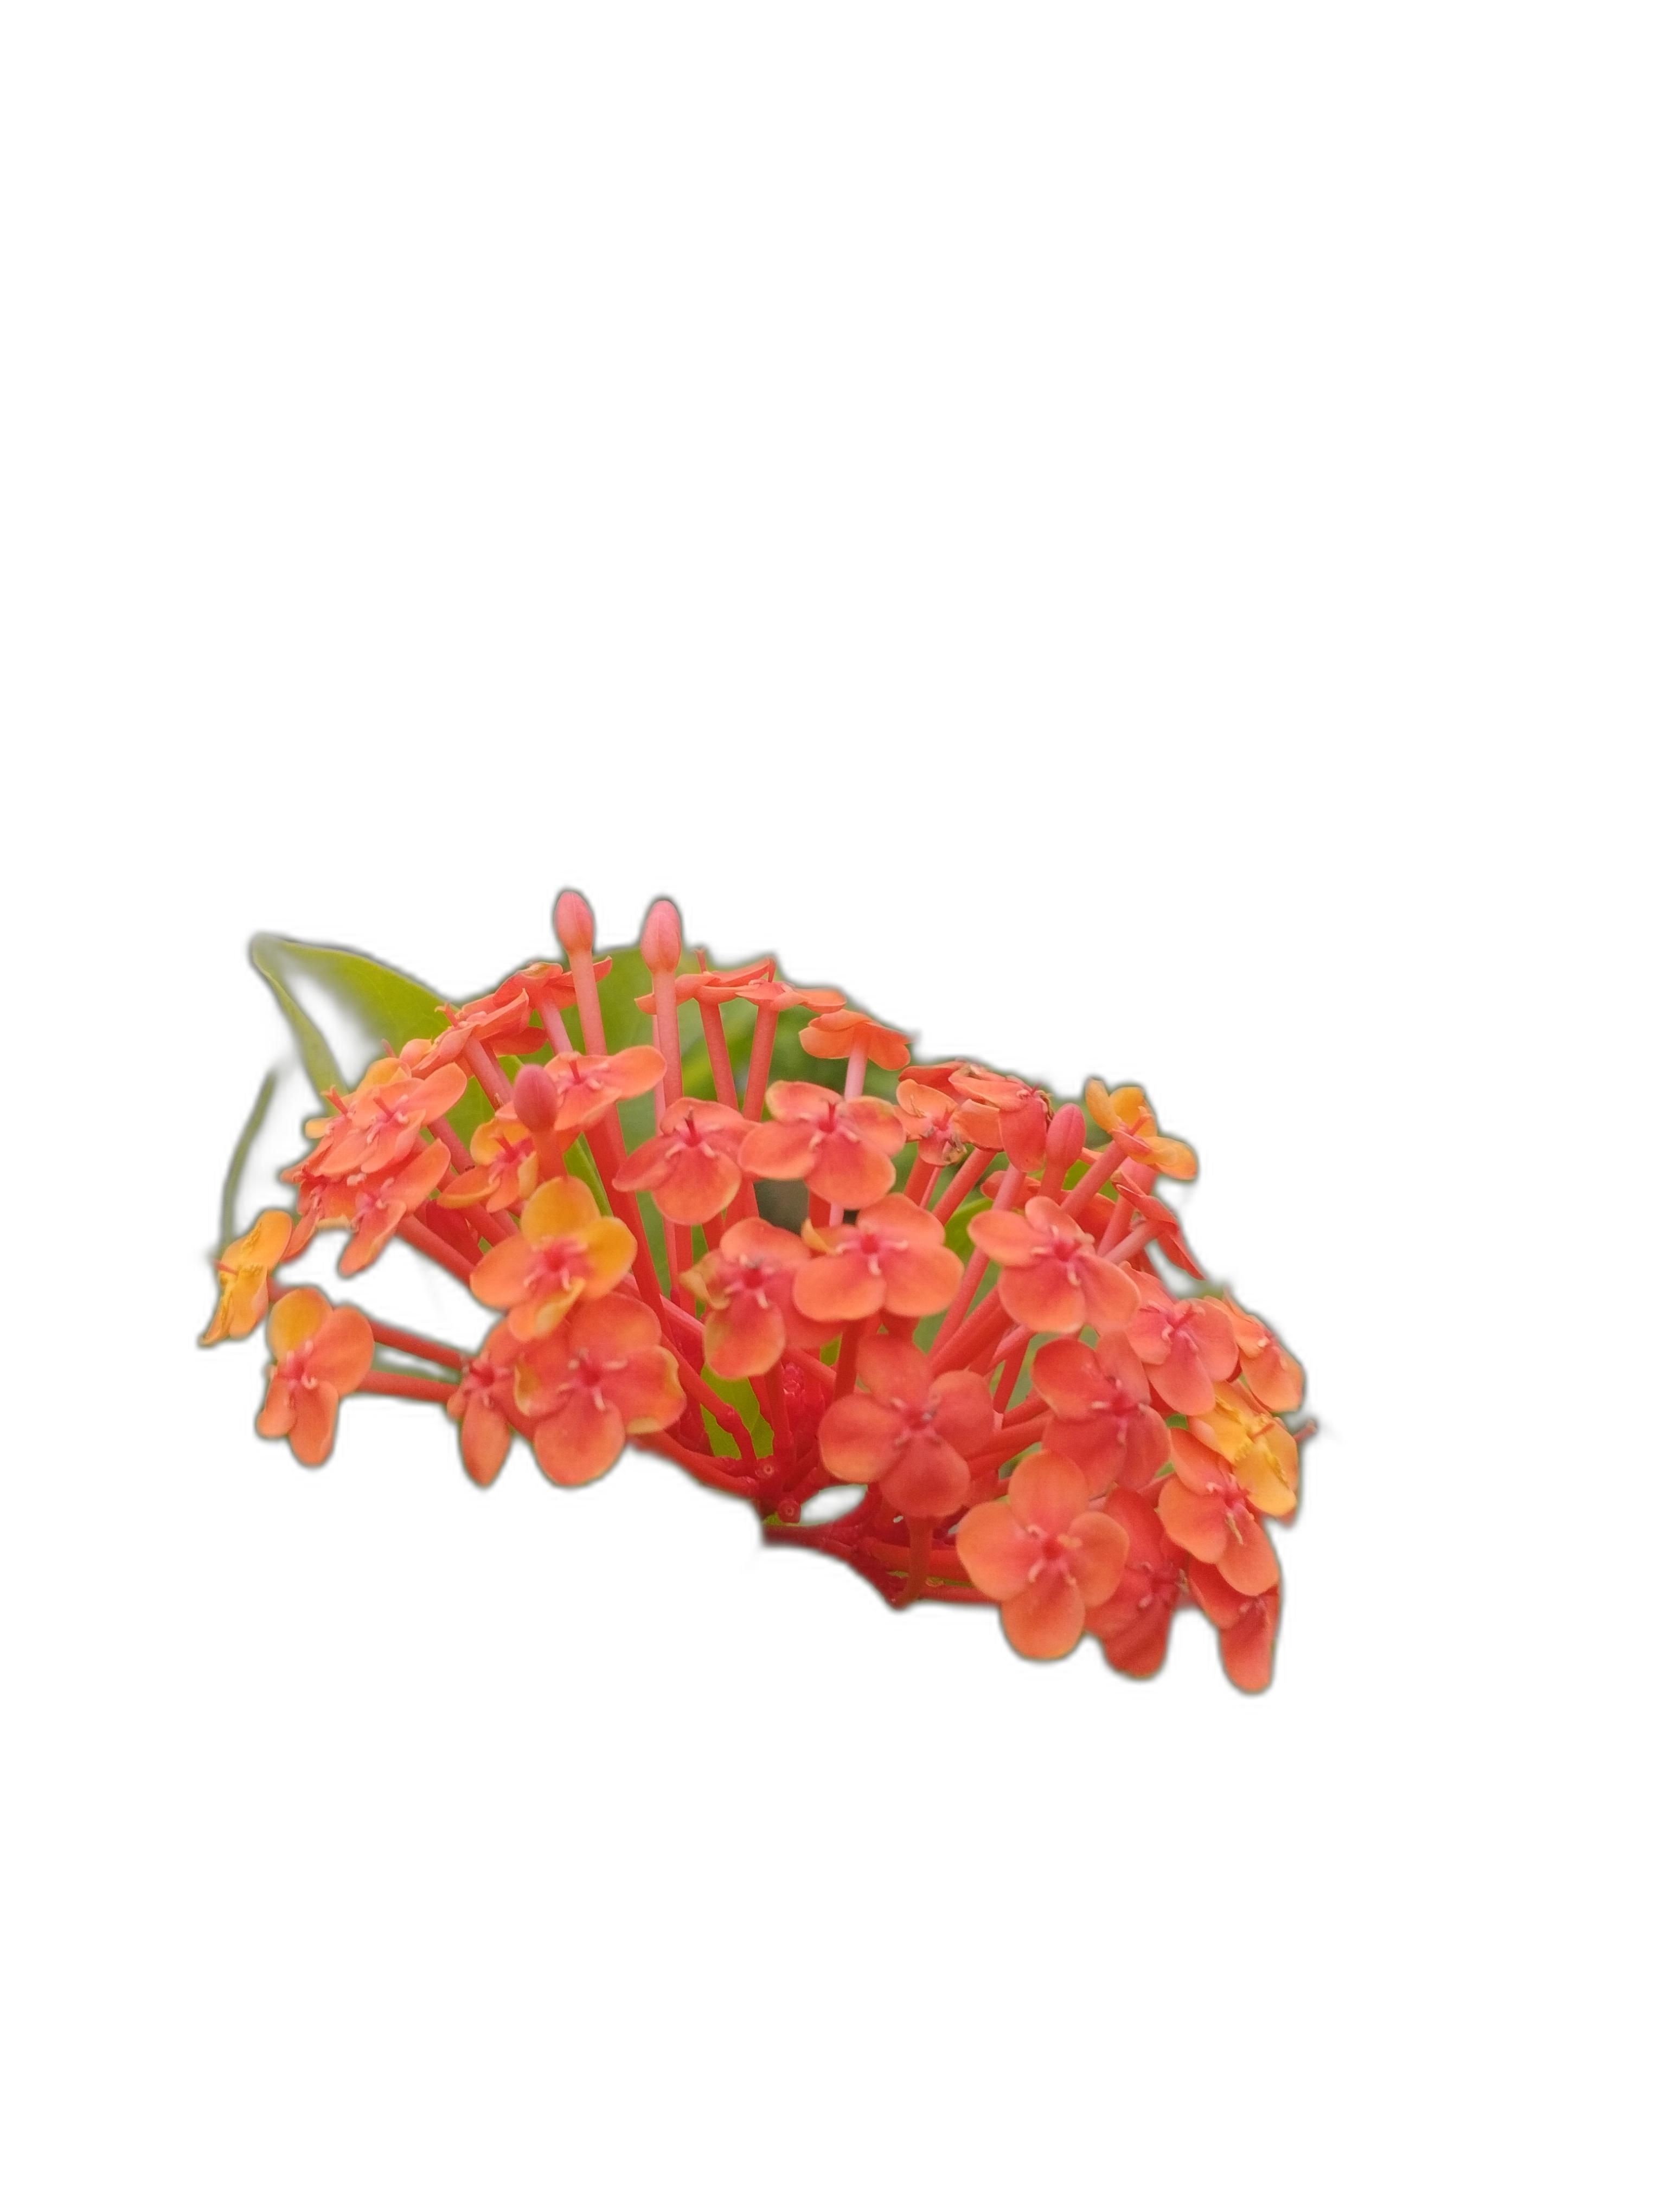
Label: Jungle geranium